Leif Erikson Day

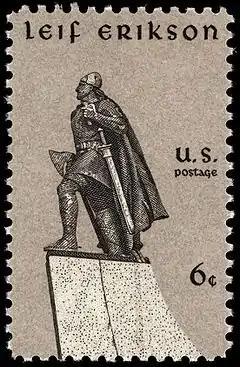
U.S. stamp issued on Leif Erikson Day, 1968 (featuring Reykjavík's statue of Leif)

Leif Erikson Day is an annual observance that occurs on October 9. It honors Leif Erikson (Old Norse: "Leifr Eiríksson"), the Norse explorer who, in approximately 1000 CE, led the first Europeans believed to have set foot on the continent of North America (other than Greenland).